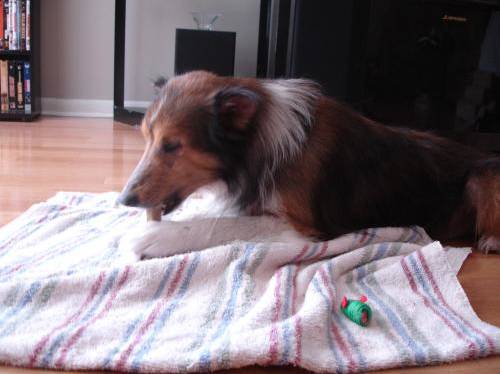
Label: dog